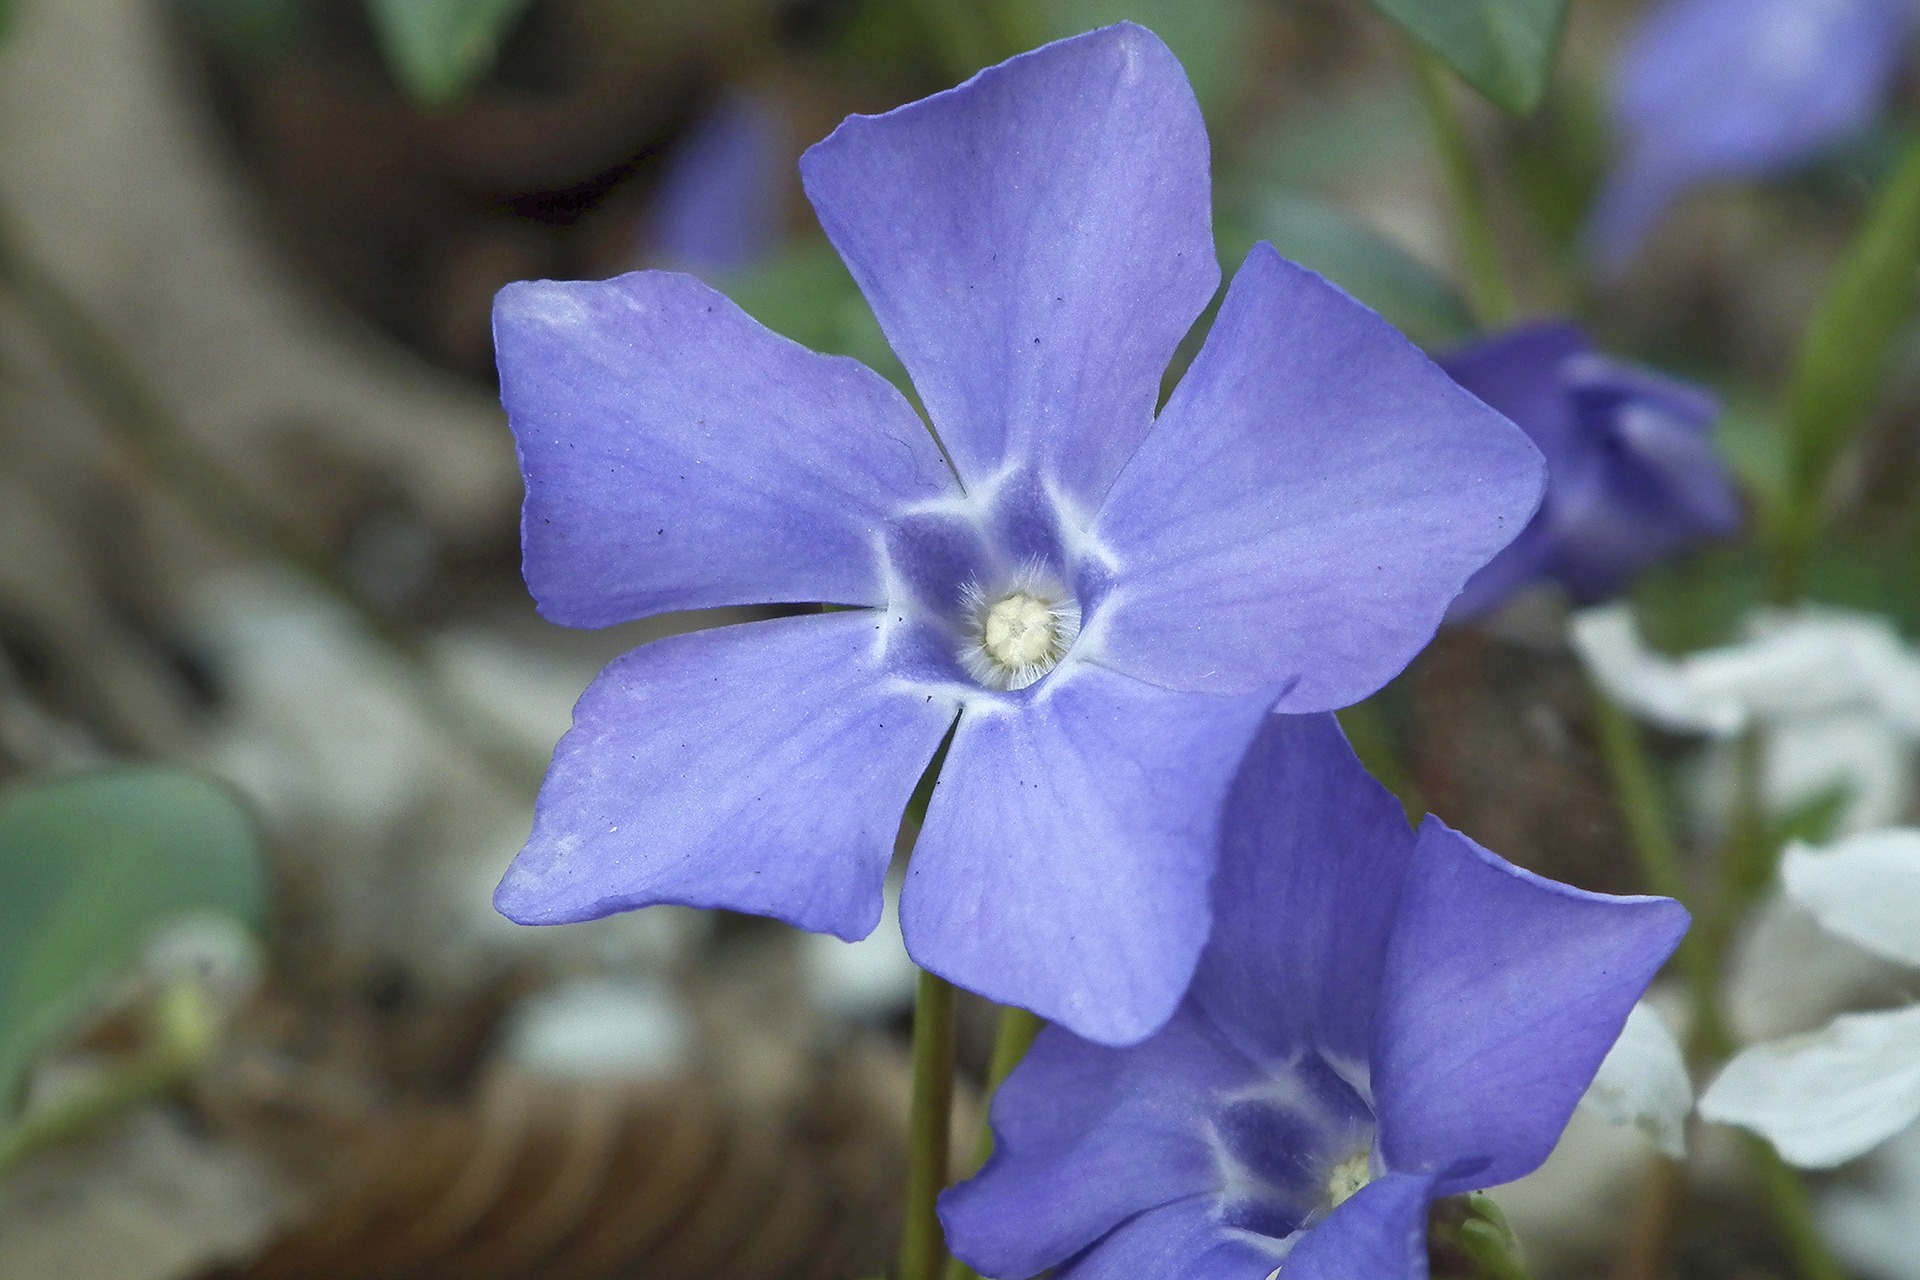
blossom, plant, flower, purple, petal, bloom, botany, blue, flora, wildflower, periwinkle, bellflower, macro photography, ground cover, flowering plant, bellflower family, harebell, land plant